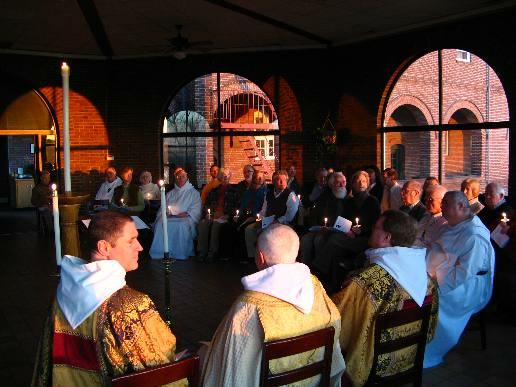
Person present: Yes